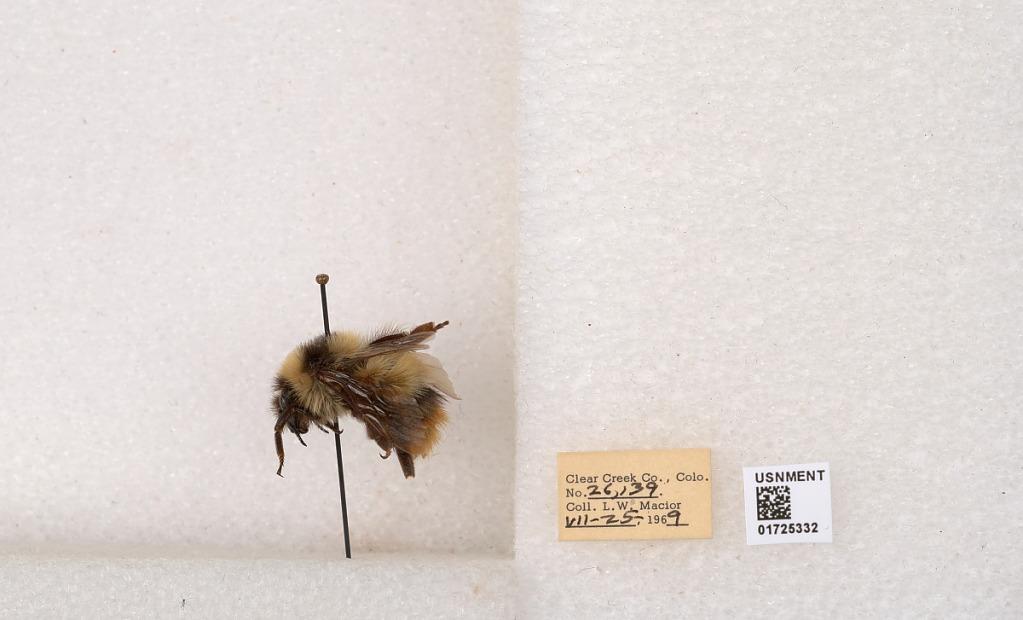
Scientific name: Bombus kirbyellus
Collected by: L. Macior
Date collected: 1969-7-25
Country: United States
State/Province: Colorado
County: Clear Creek
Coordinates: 39.6891, -105.644